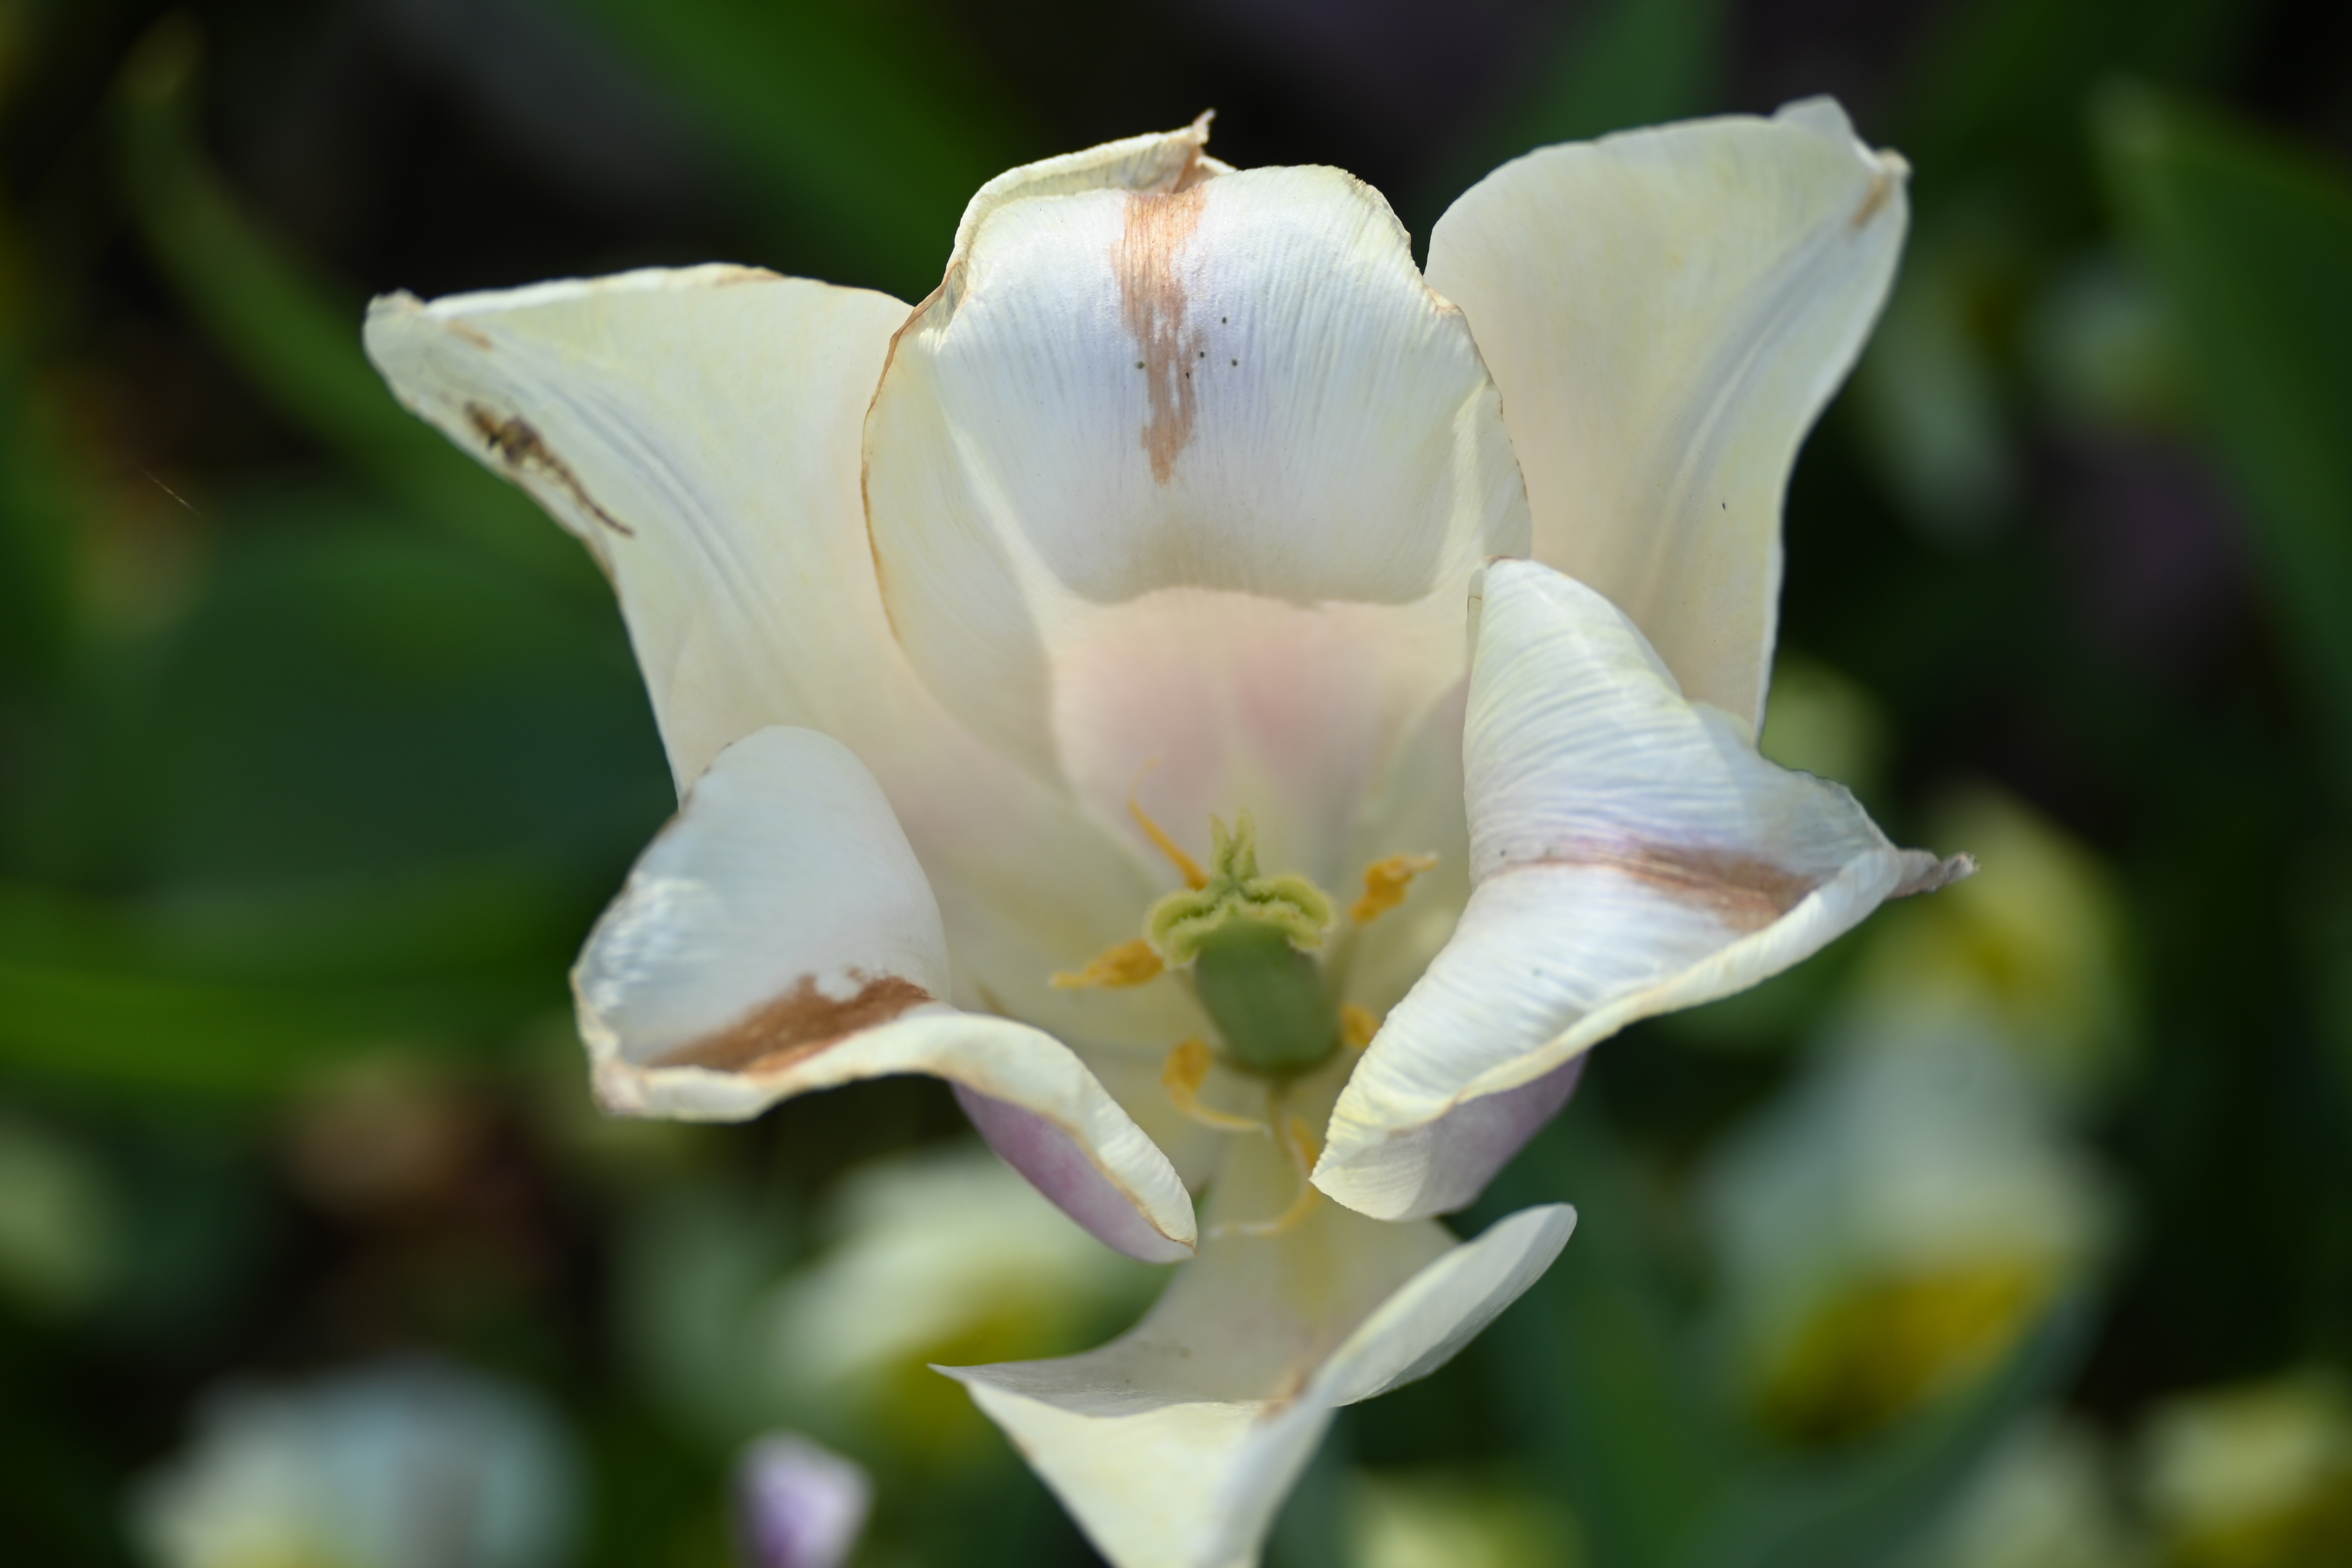
dallas, texas, arboretum, dallas arboretum, flowers, white, white flowers, nature, outdoors, gardens, sunlight, morning light, flower, plant, petal, terrestrial plant, grass, herbaceous plant, flowering plant, close up, Pedicel, macro photography, plant stem, lily family, wildflower, annual plant, lily